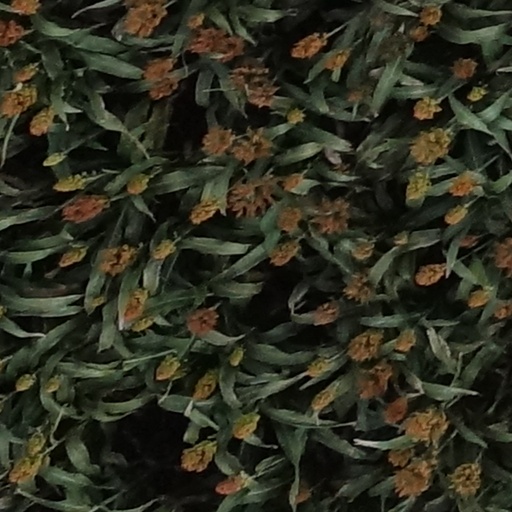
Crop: sorghum